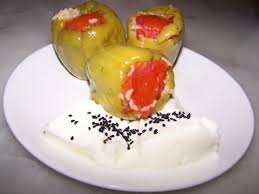
Yemek: biber_dolmasi